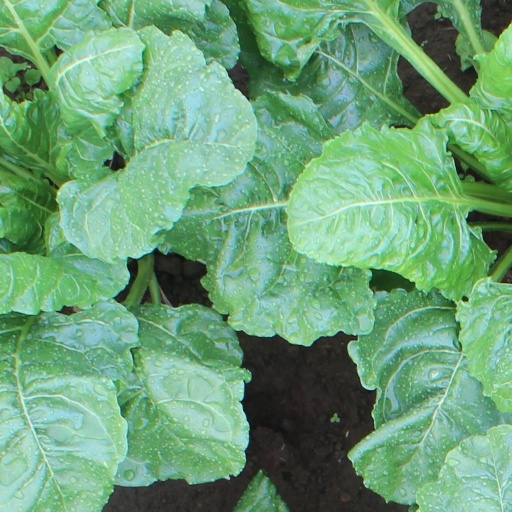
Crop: sugar beet